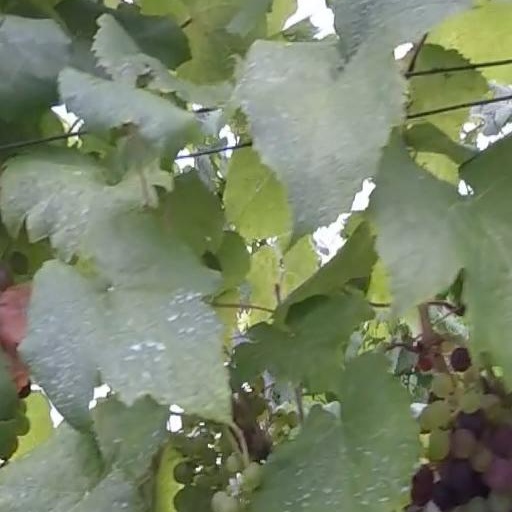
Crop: grape